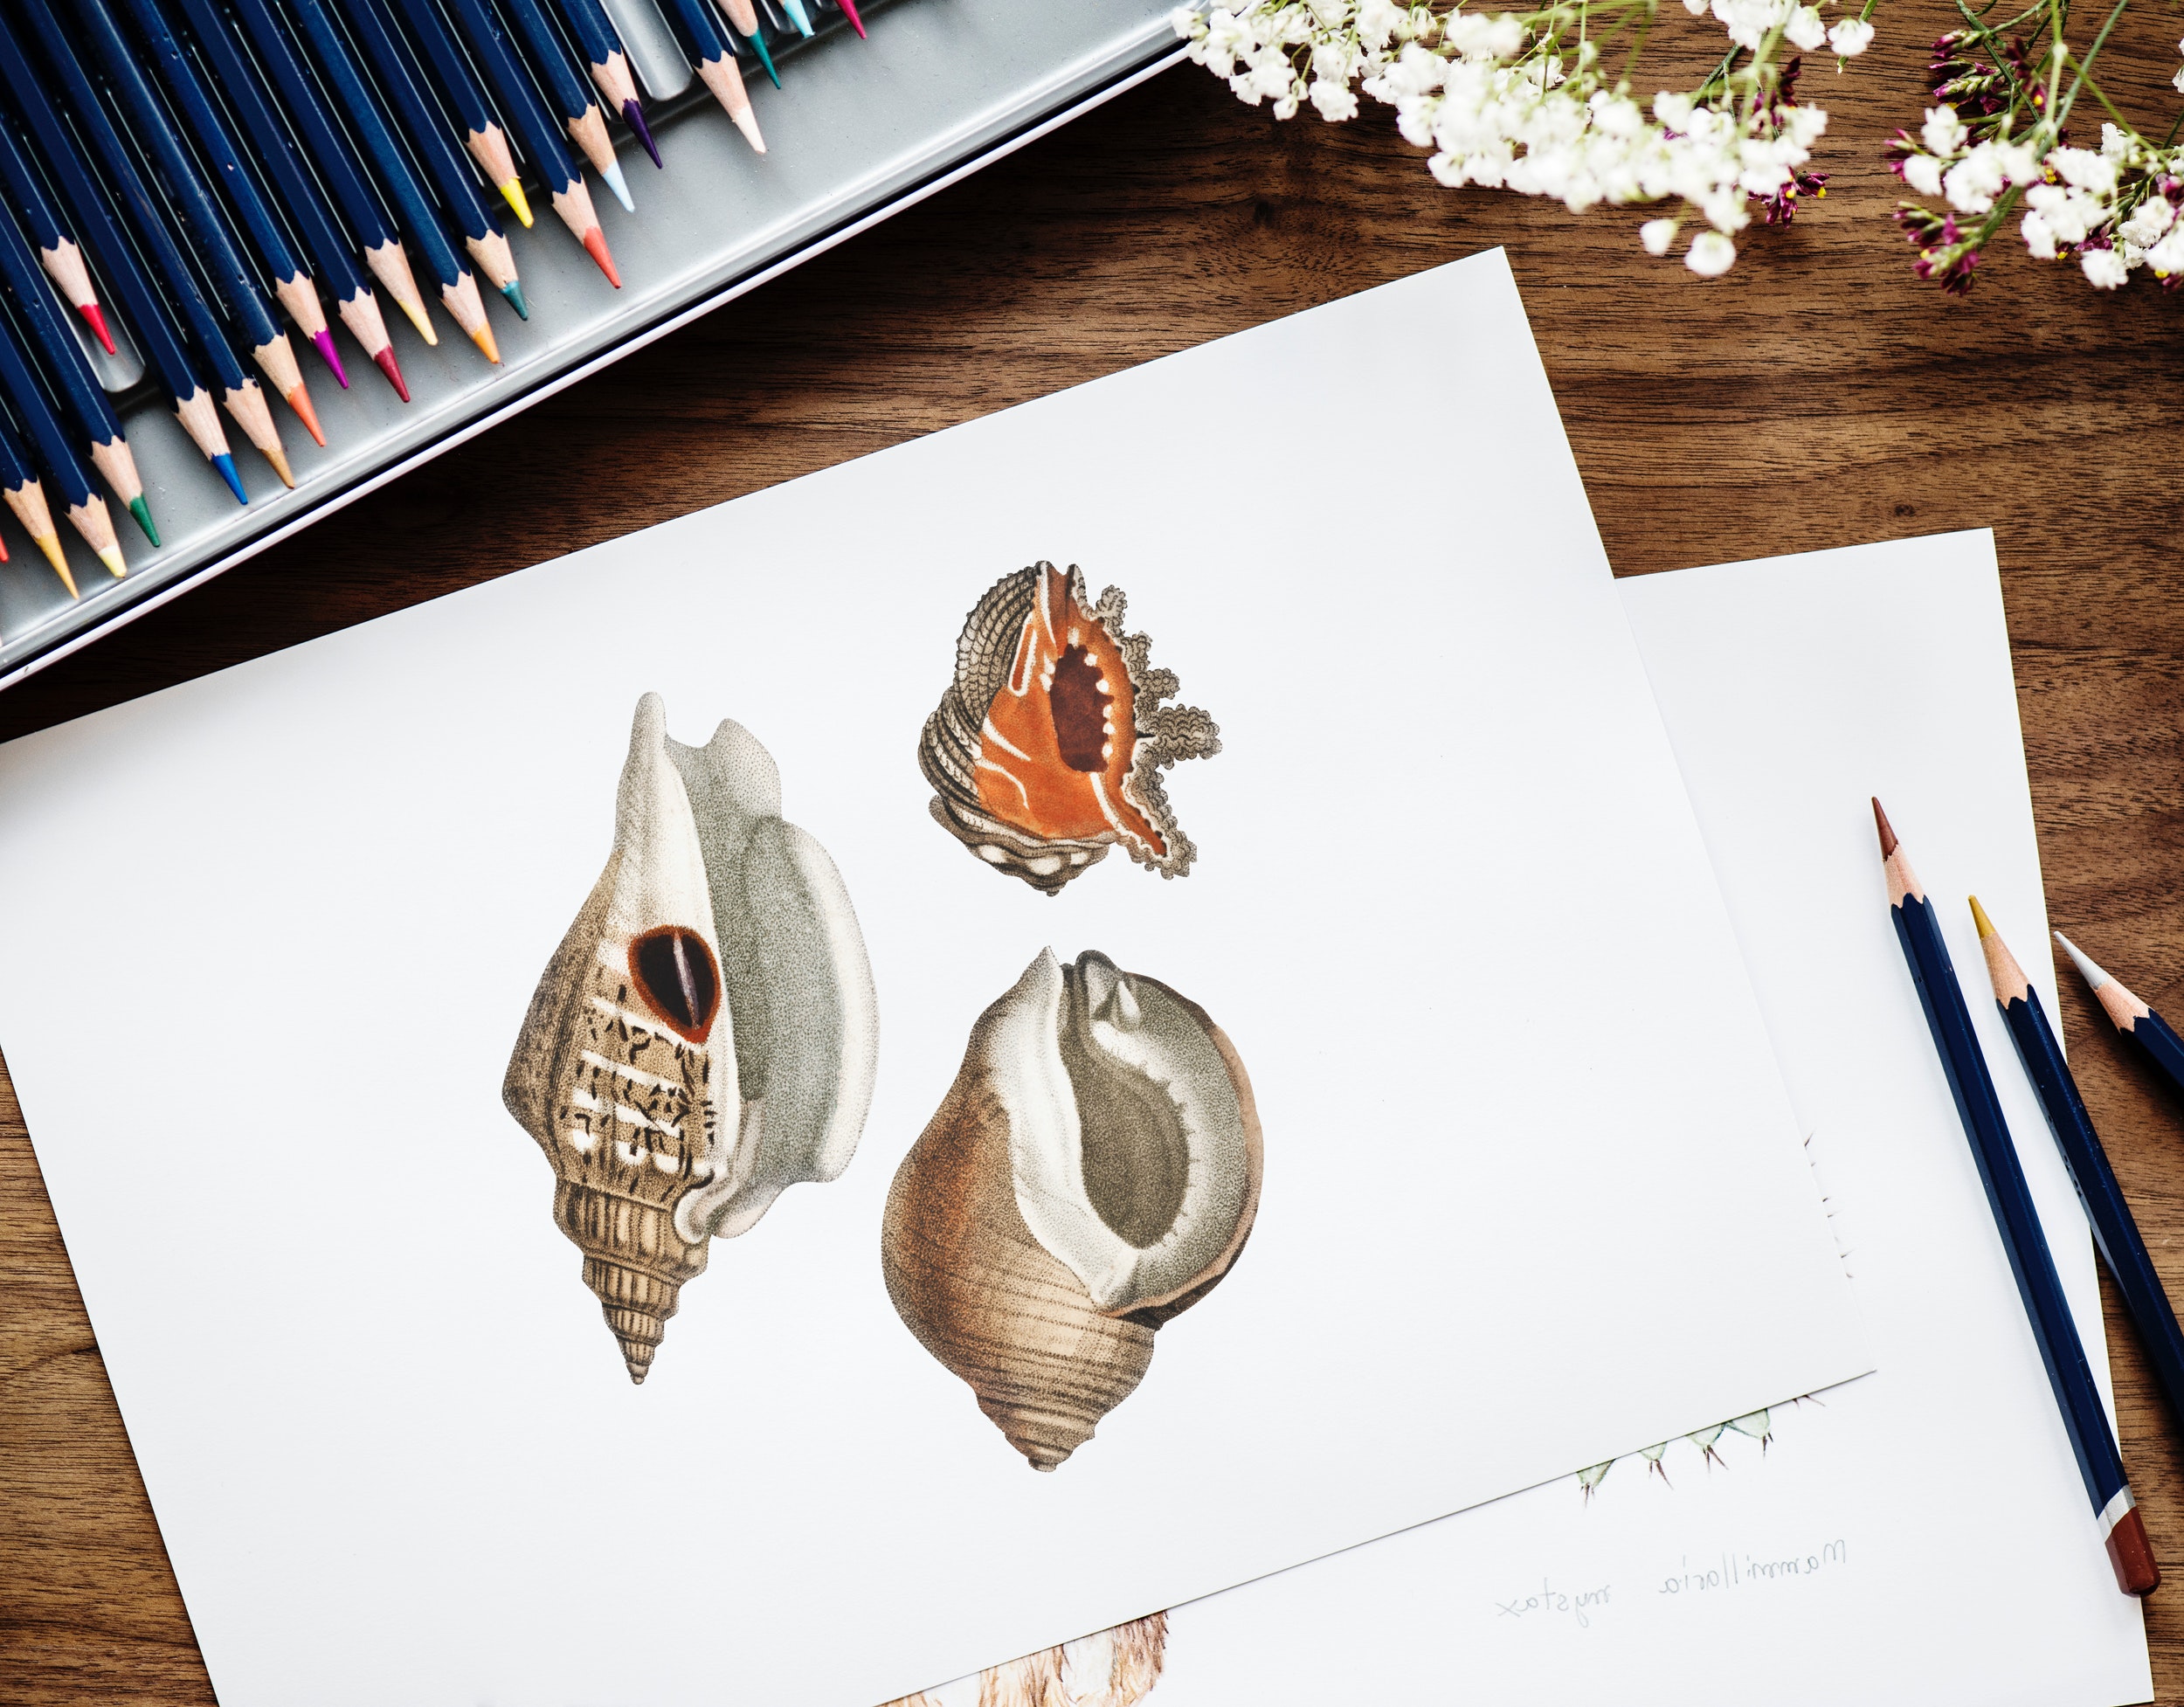
leaf, illustration, drawing, stationery, pencil, sketch, calligraphy, shell